Byron Hot Springs

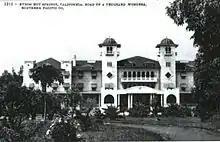
Second Byron Hot Springs Hotel, 1901–1912

Byron Hot Springs is a hot spring system consisting of 57 spring sources, in California. It was developed into a historic resort and retreat. During its heyday in the early 1900s the resort attracted movie stars and well-known athletes. It is now abandoned.